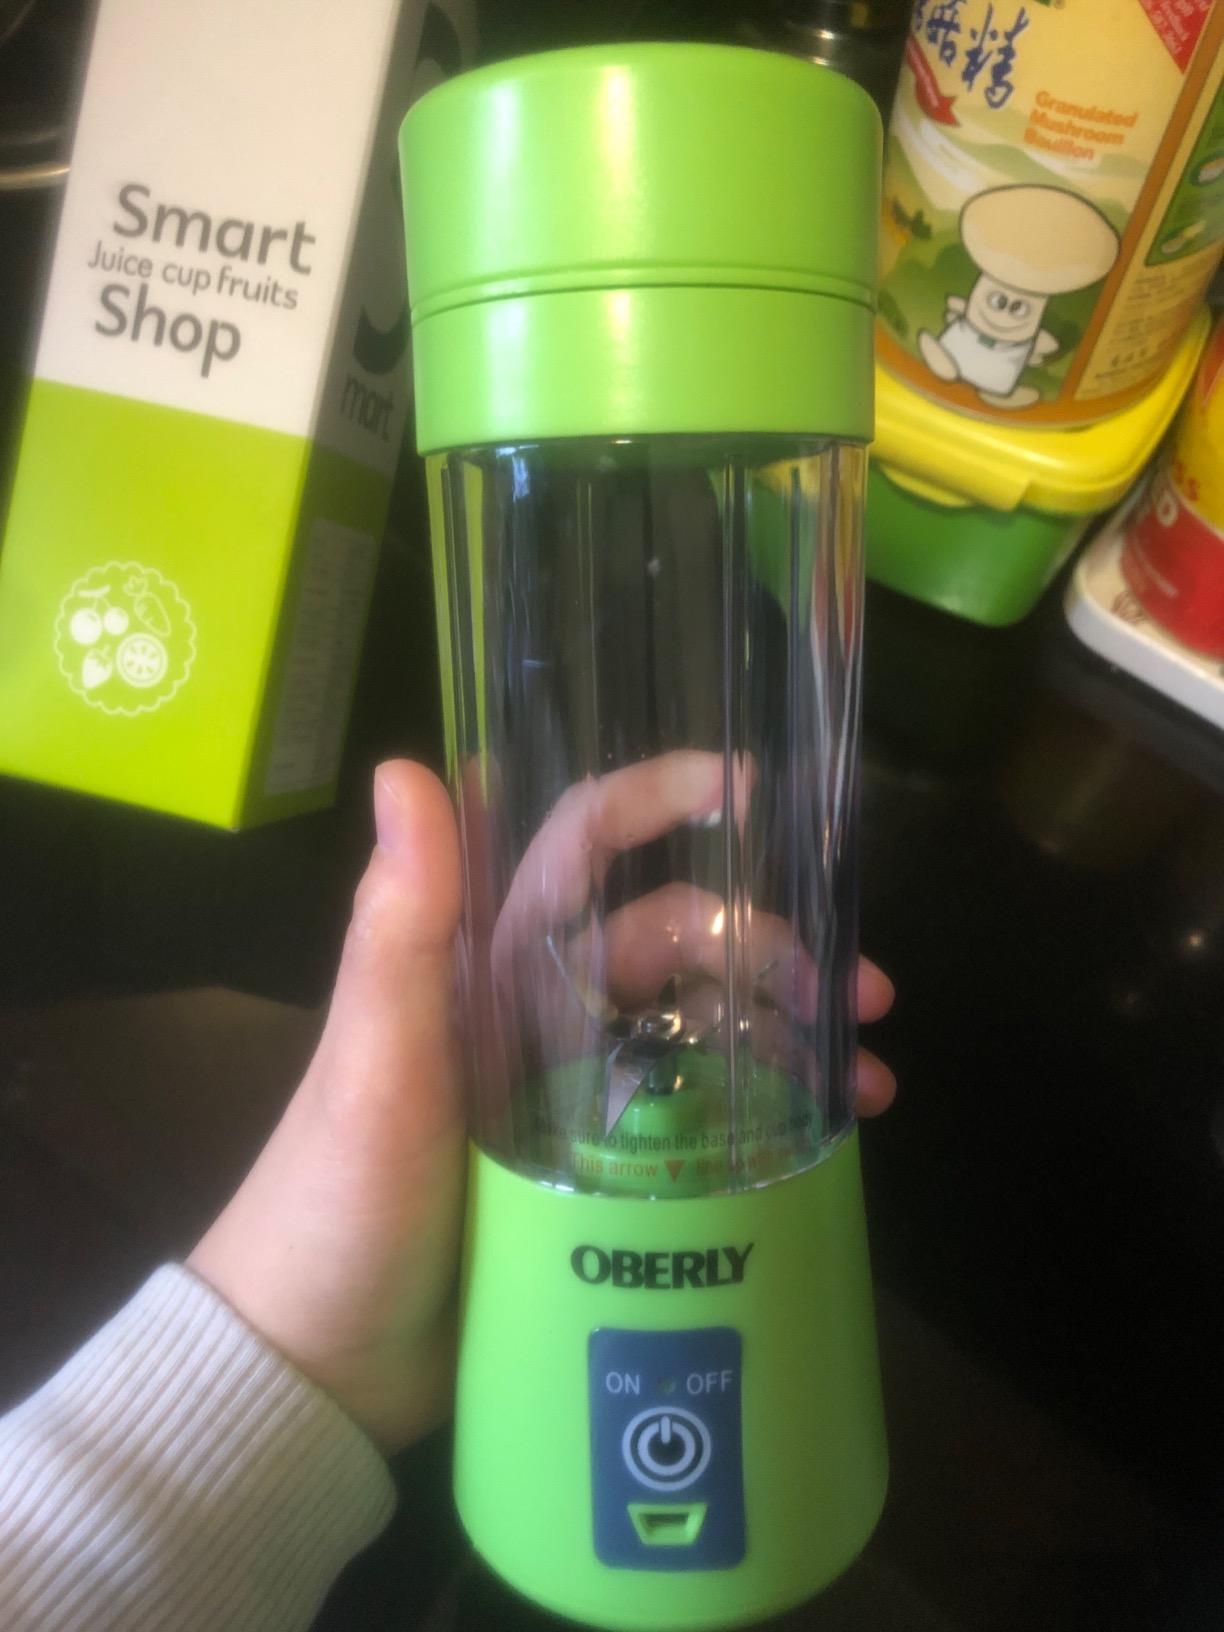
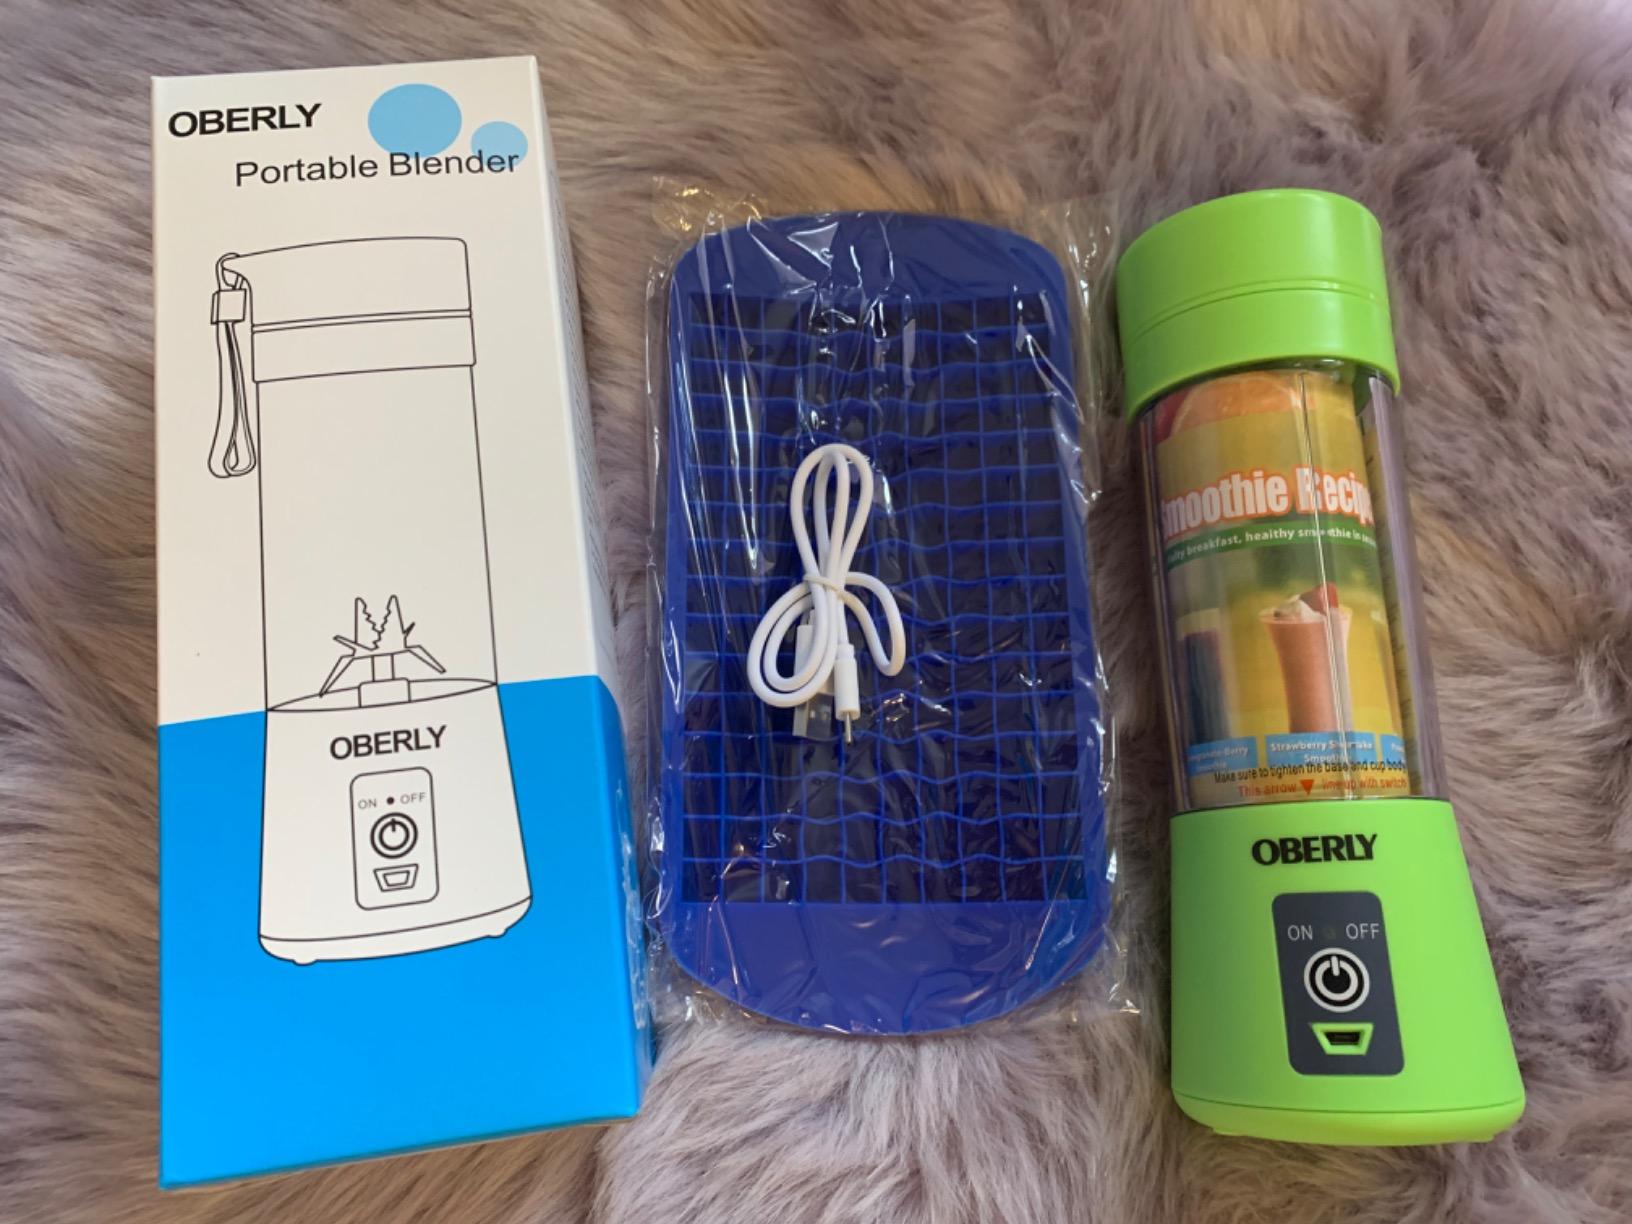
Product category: items_blender
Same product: yes